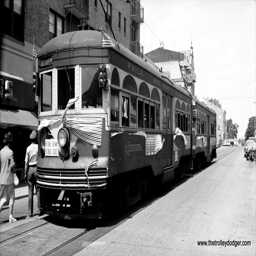
cars and 71 at the end of the line .